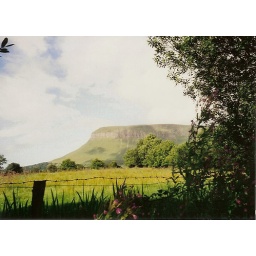
Yeats' beloved Benbulben mountain as seen from our bed and breakfast in Sligo.